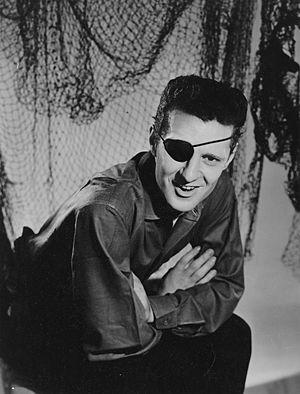
Johnny Kidd, de son vrai nom Frederick Heath, est un chanteur et guitariste de rock 'n' roll britannique. Il est l'auteur du classique Shakin' All Over avec son groupe The Pirates.
La chronologie du rock, présente les principaux événements de ce genre musical et des différents courants qui en sont issus.